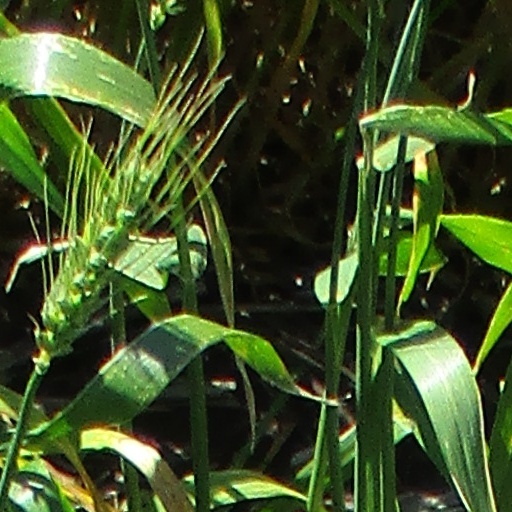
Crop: wheat